Music of Malaysia

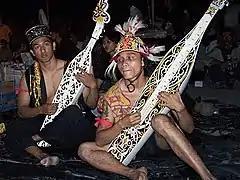
Two Dayak tribesmen playing Sapeh in Sarawak

The Orang Asli groups of West Malaysia, Semang, Senoi, and Orang Melayu Asli, have their own musical traditions. The Semang people are nomadic and their musical instruments are disposable and created when needed, and instruments used include nose flute ("salet", "nabad"), Jew's harp and tube zither ("kərɑtuŋ") which are also used by the Senoi. Instruments used by the Senoi are more long-lasting and include "kərəb" (a two-string chordophone). The Orang Melayu Asli however have closer contact with Malay and Chinese populations and used a wider range of musical instruments ranging from thigh xylophone ("kongkong") to violin. The instruments may be used for shamanistic purposes such as singing and trance-dancing ceremonies, and healing rituals.